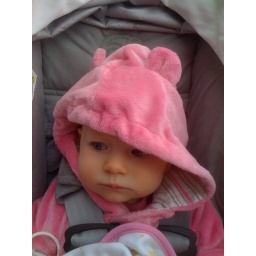
little bear in pink